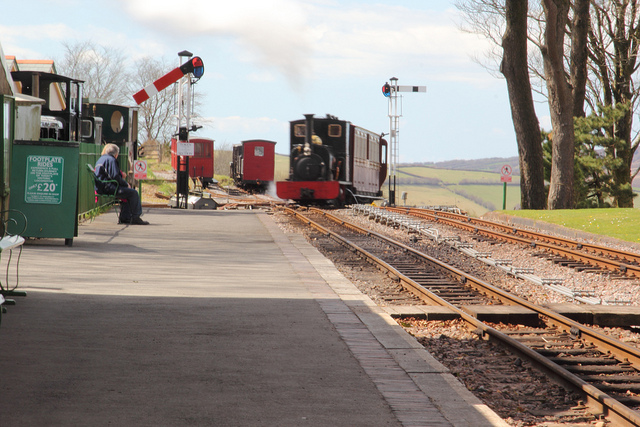
user: Given an image and a question. Answer the question in a short answer. Question: What happened to the train? Short Answer:
assistant: derailed